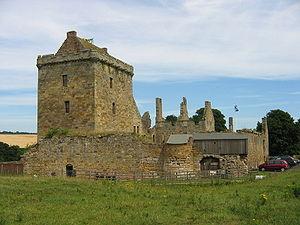
Cette liste recense les principaux châteaux du council area de Fife en Écosse.